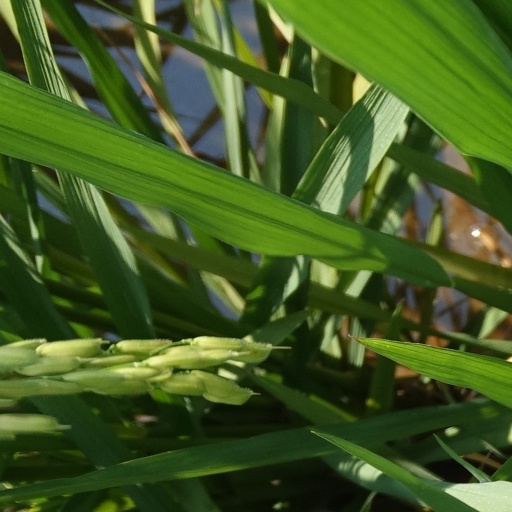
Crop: rice